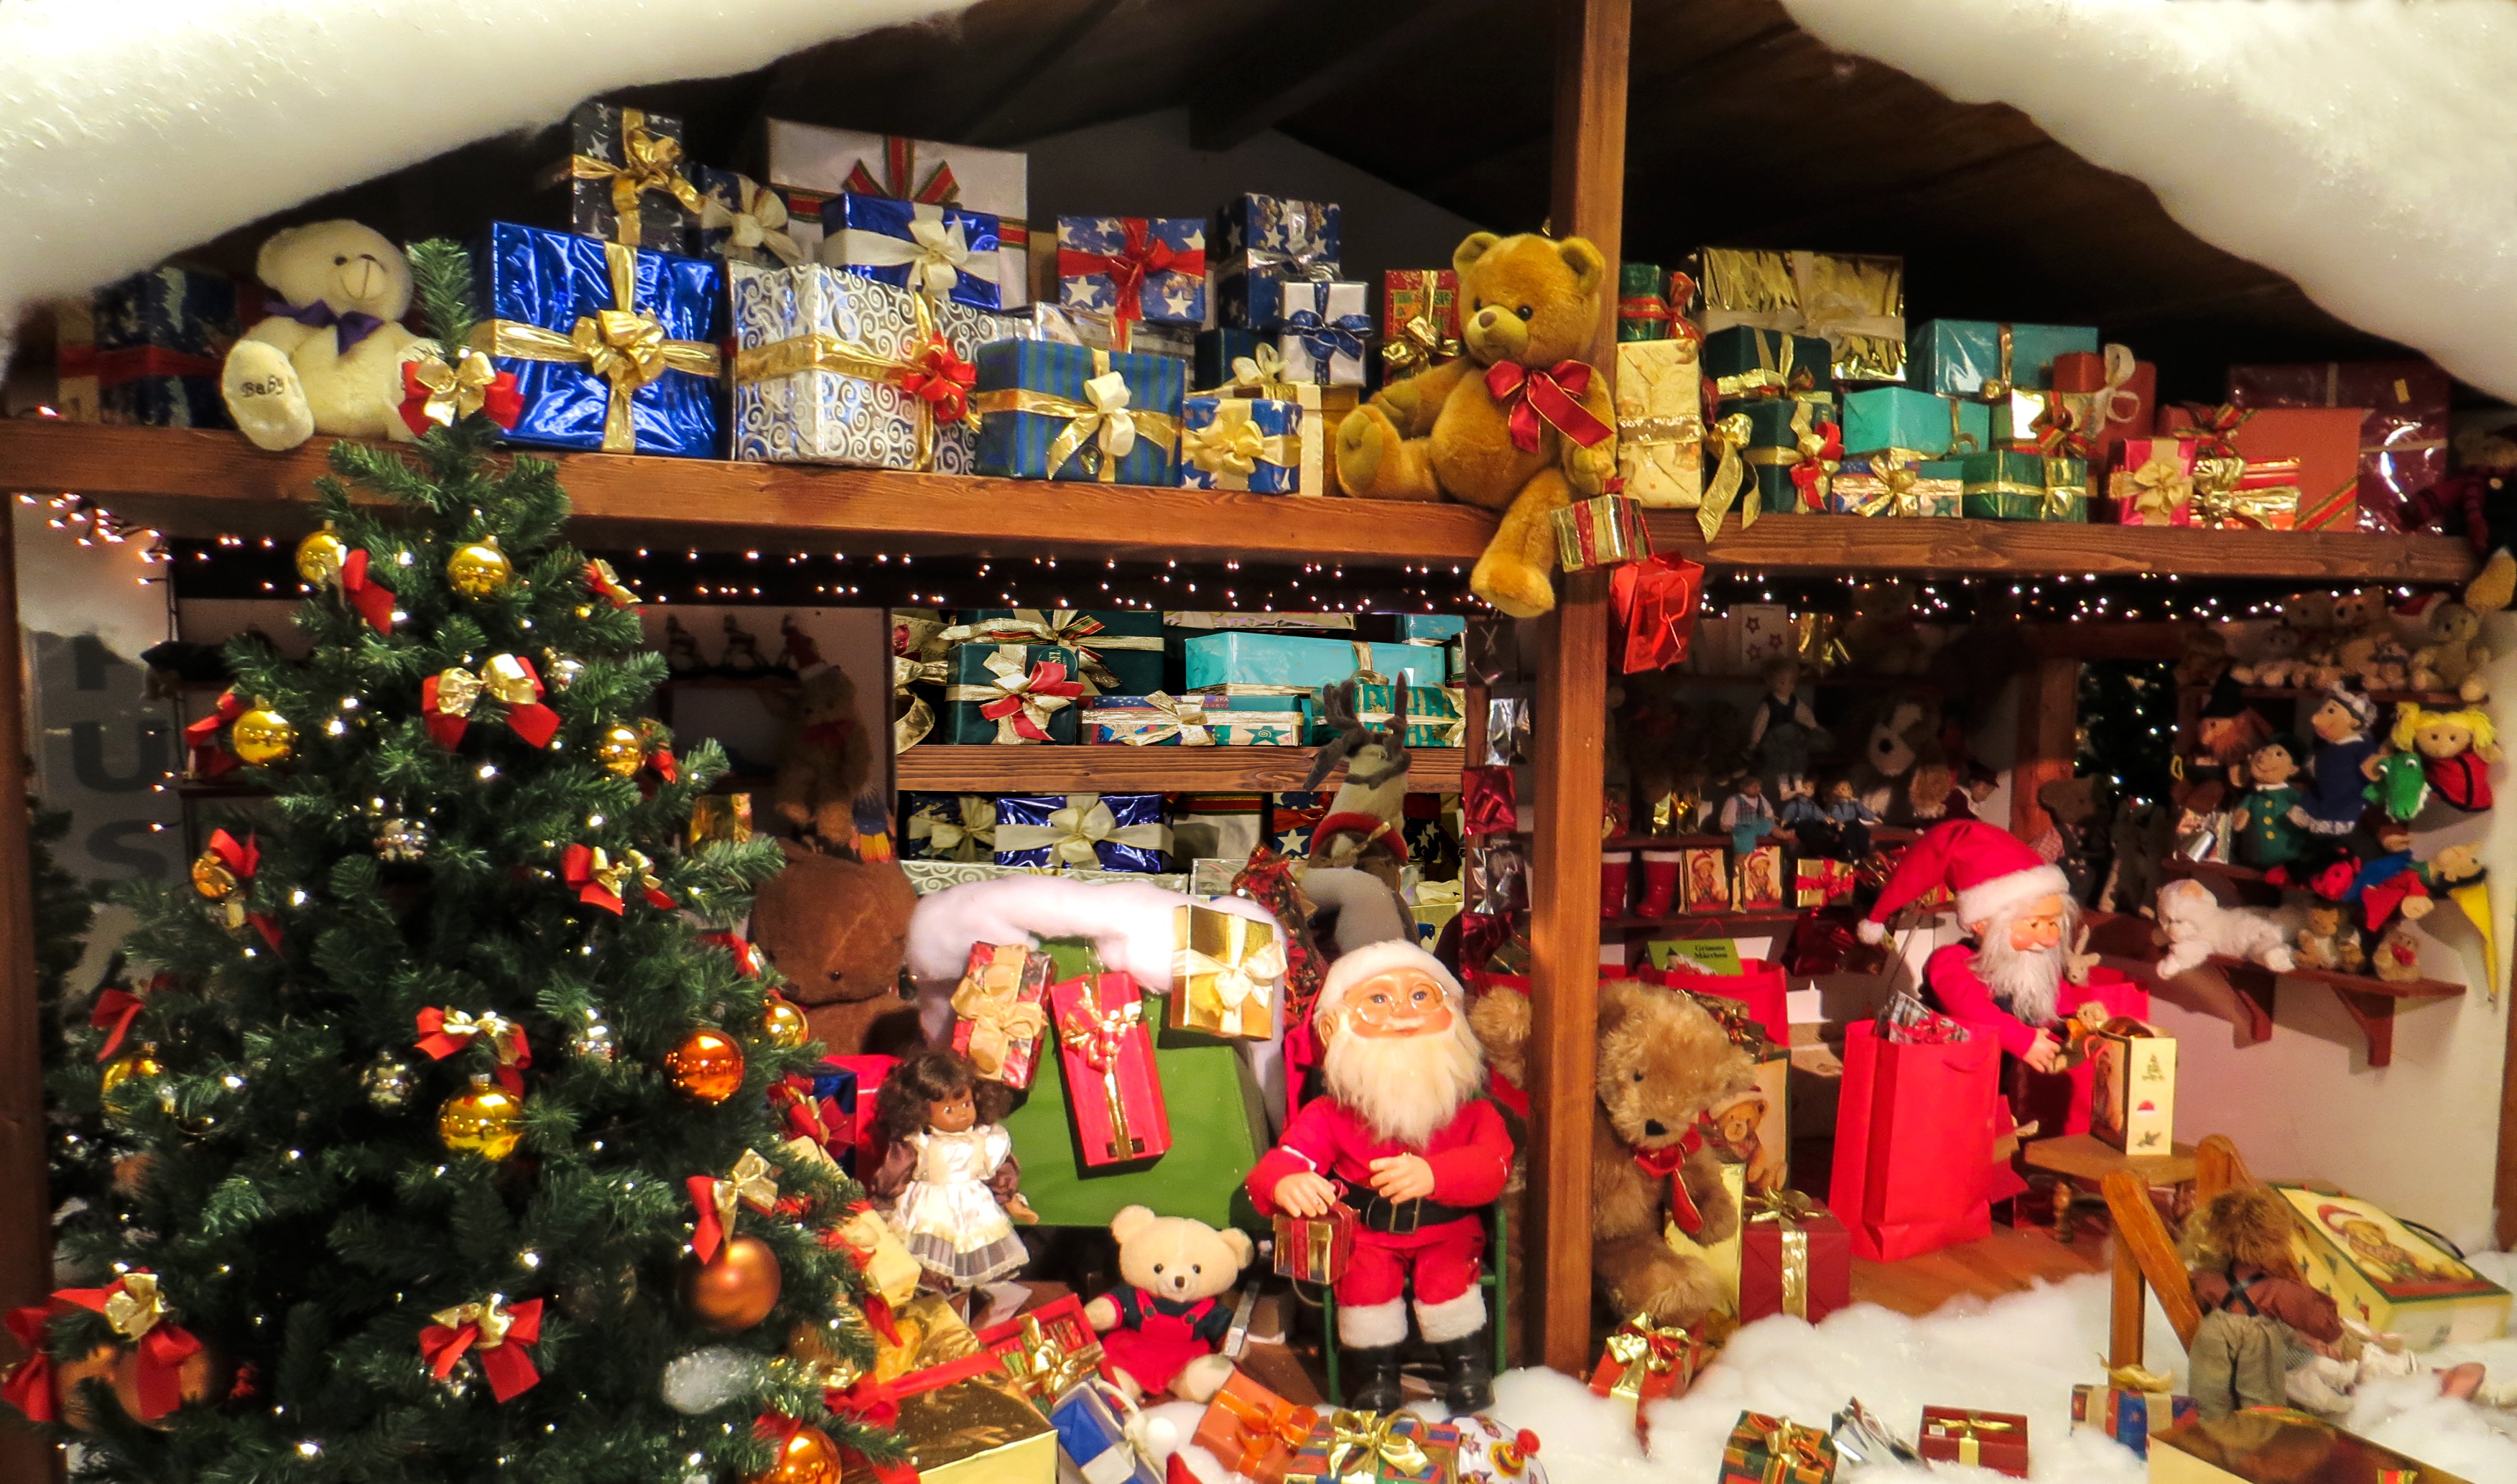
christmas, toy, christmas tree, christmas decoration, gifts, made, packed, santa claus